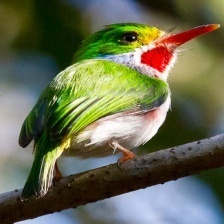
Species: CUBAN TODY
Scientific name: TODUS MULTICOLOR